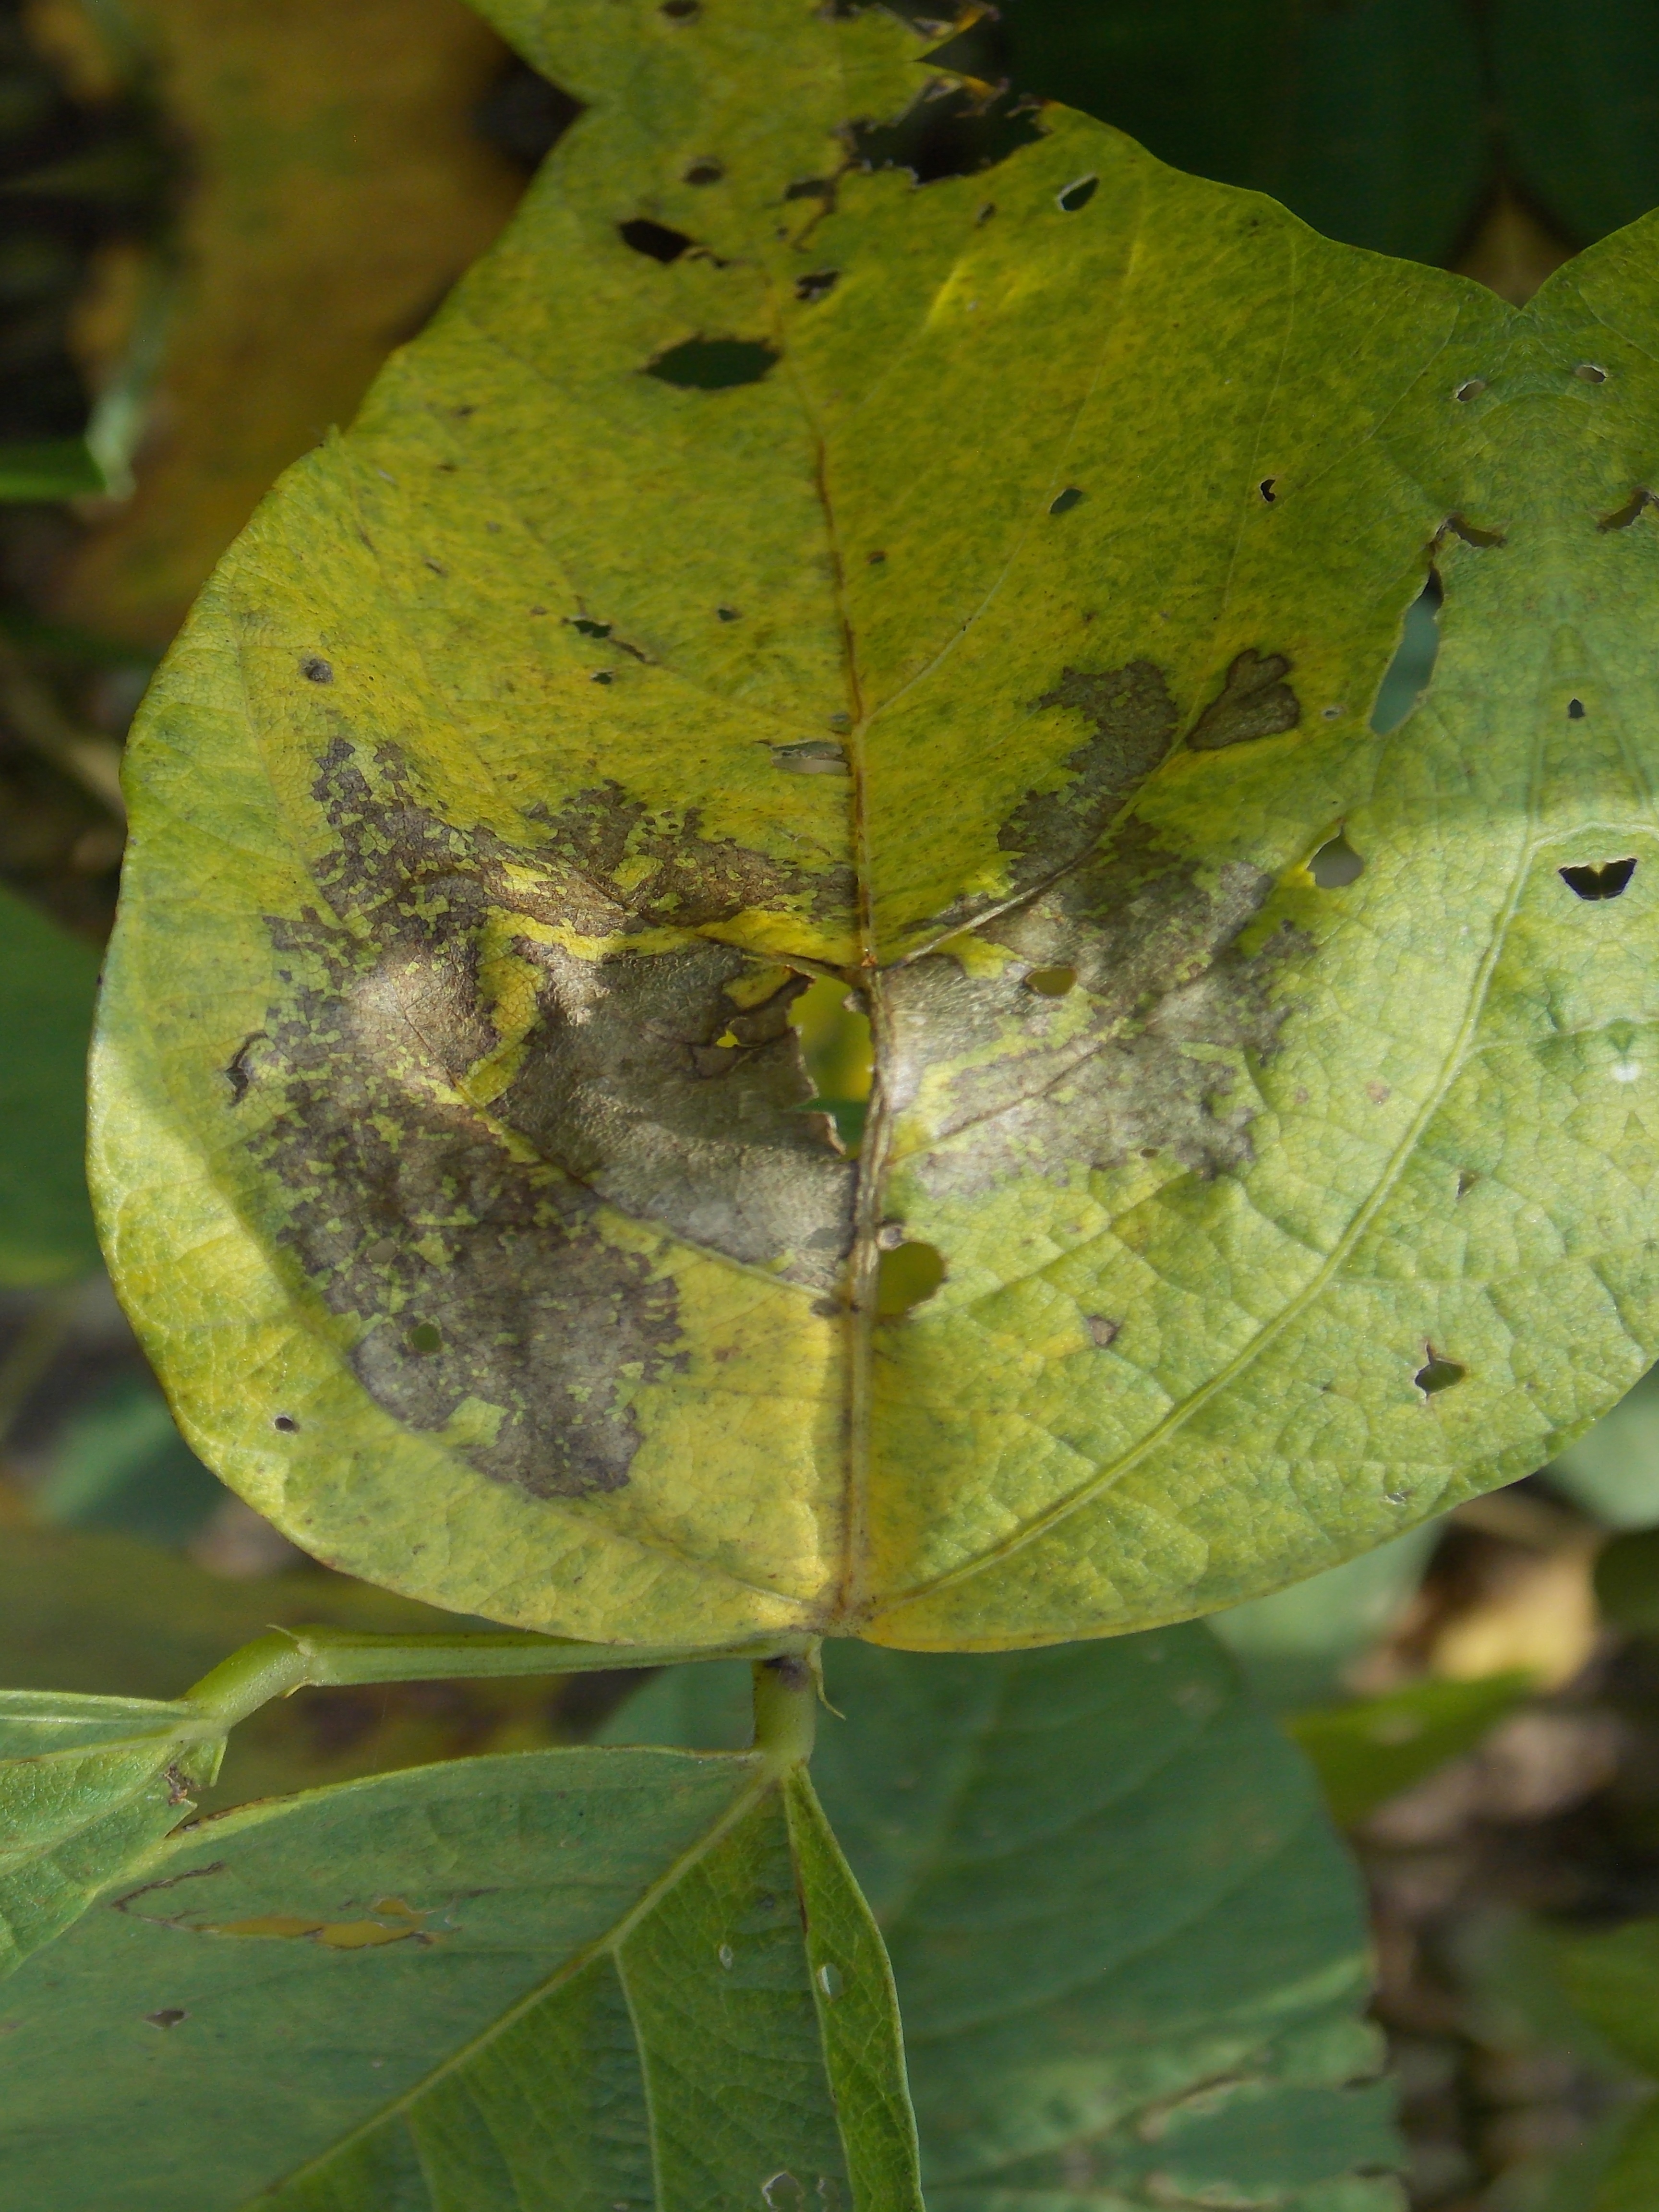
Label: Disease